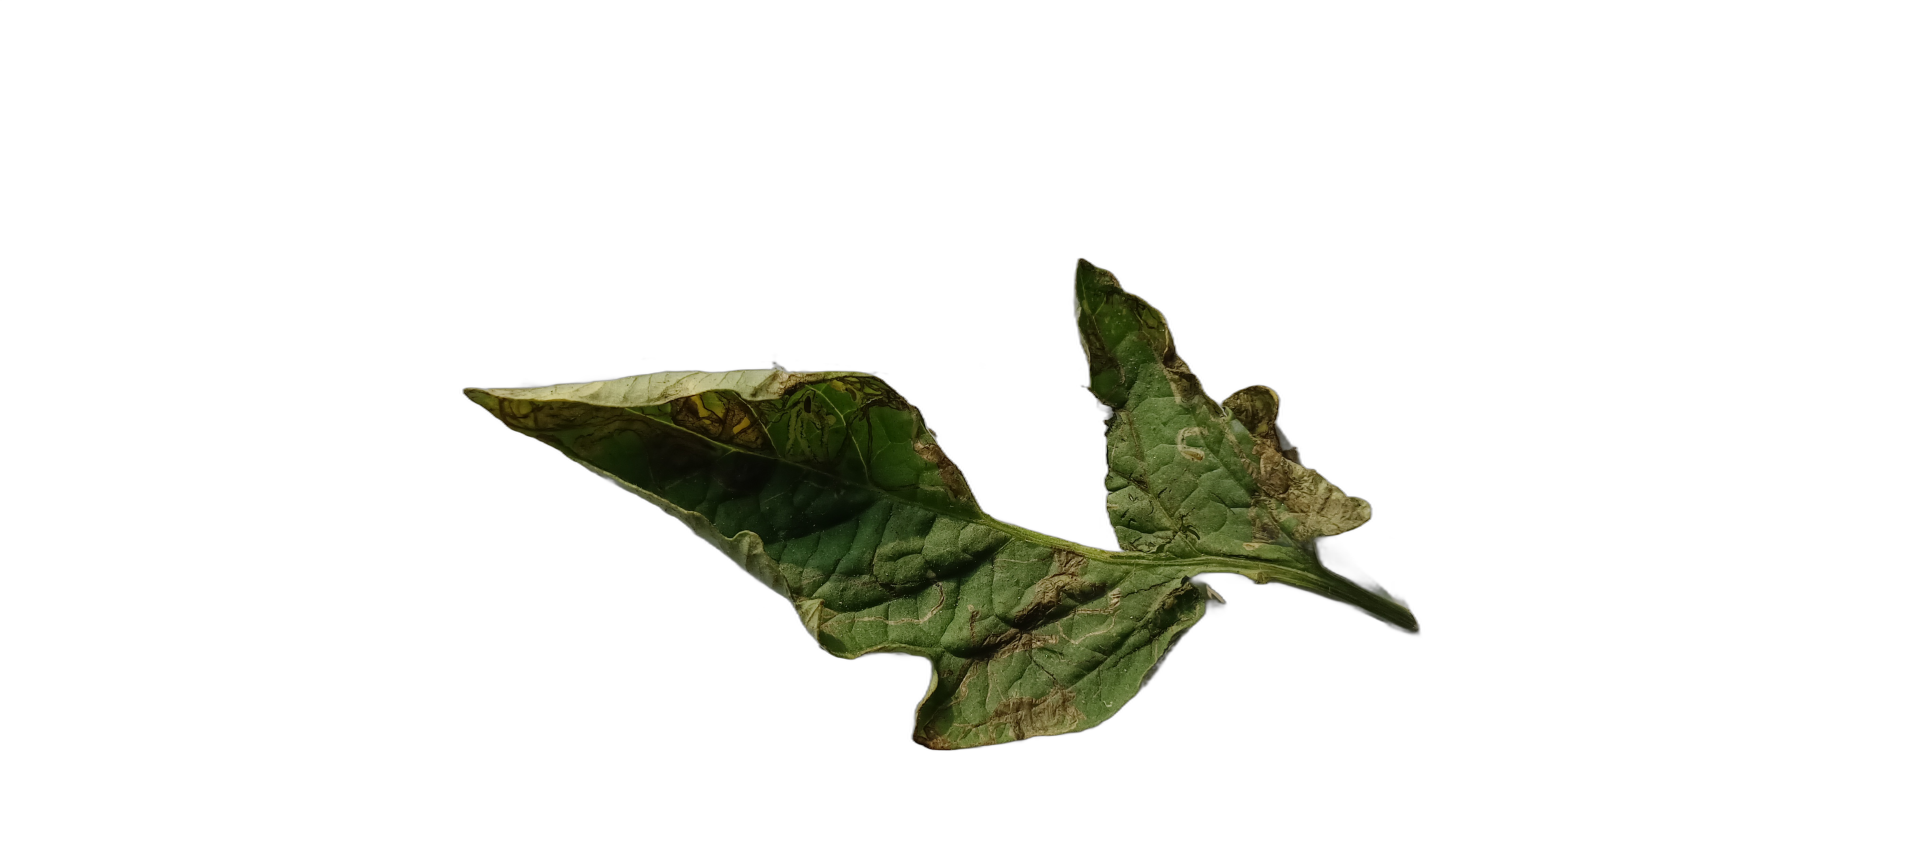
Crop: Tomato
Label: Spot